Rajkot

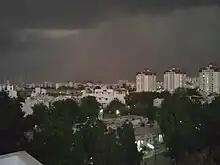
Rajkot's skyline in cloudy weather

Rajkot was the capital of Saurashtra state from 15 April 1948 to 31 October 1956 before merging in bilingual Bombay State on 1 November 1956. Rajkot was merged into Gujarat State from bilingual Bombay state on 1 May 1960. Thakur Saheb Pradyumansinhji died in 1973. His son, Manoharsinhji Pradyumansinhji, has carved out a political career at the provincial level, succeeded him. He served as a Member of the Gujarat Legislative Assembly for several years and as the state Minister for Health and Finance. Monoharsinhji's son, Mandattasinh Jadeja has embarked on a business career.